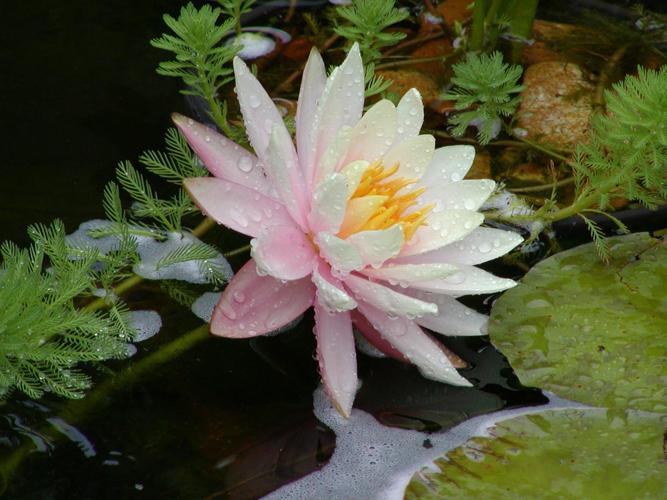
Label: water lily